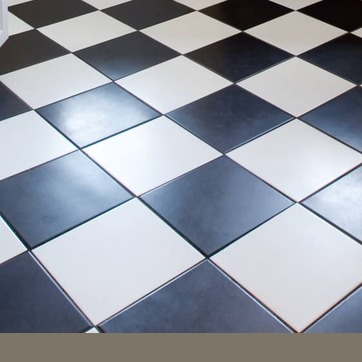
Material: tile